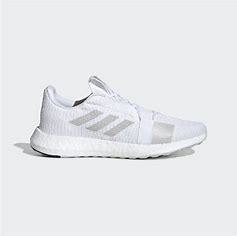
Brand: Adidas
Model: Senseboost Go